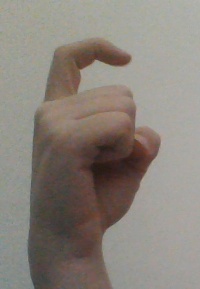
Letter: ra